Lapangan Banteng

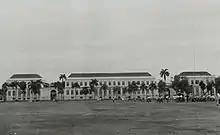
Daendels palace, "Witte Huis" (White House) or "Groote Huis" (Great House), today Indonesian Ministry of Finance.

Eventually the palace became too cramped and a new palace was planned in 1869. The new palace was completed in 1873 facing Koningsplein (King's Square). It was known as Koningsplein Palace, part of the Rijswijk, Indonesia compound.